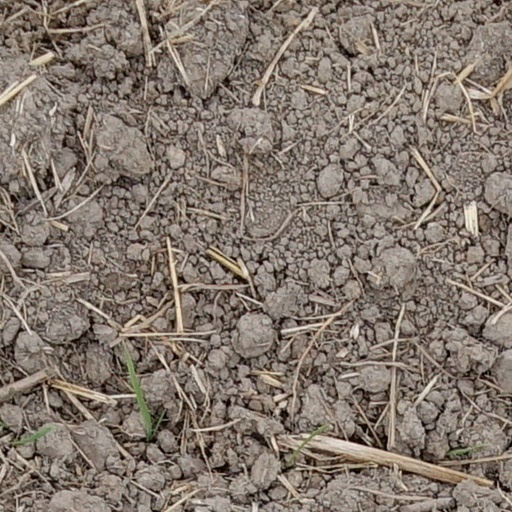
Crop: wheat